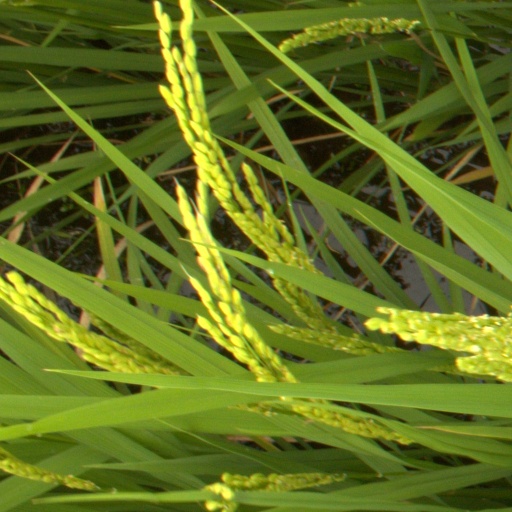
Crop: rice